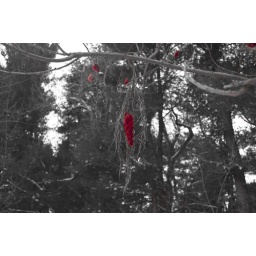
funny red thingys in a tree